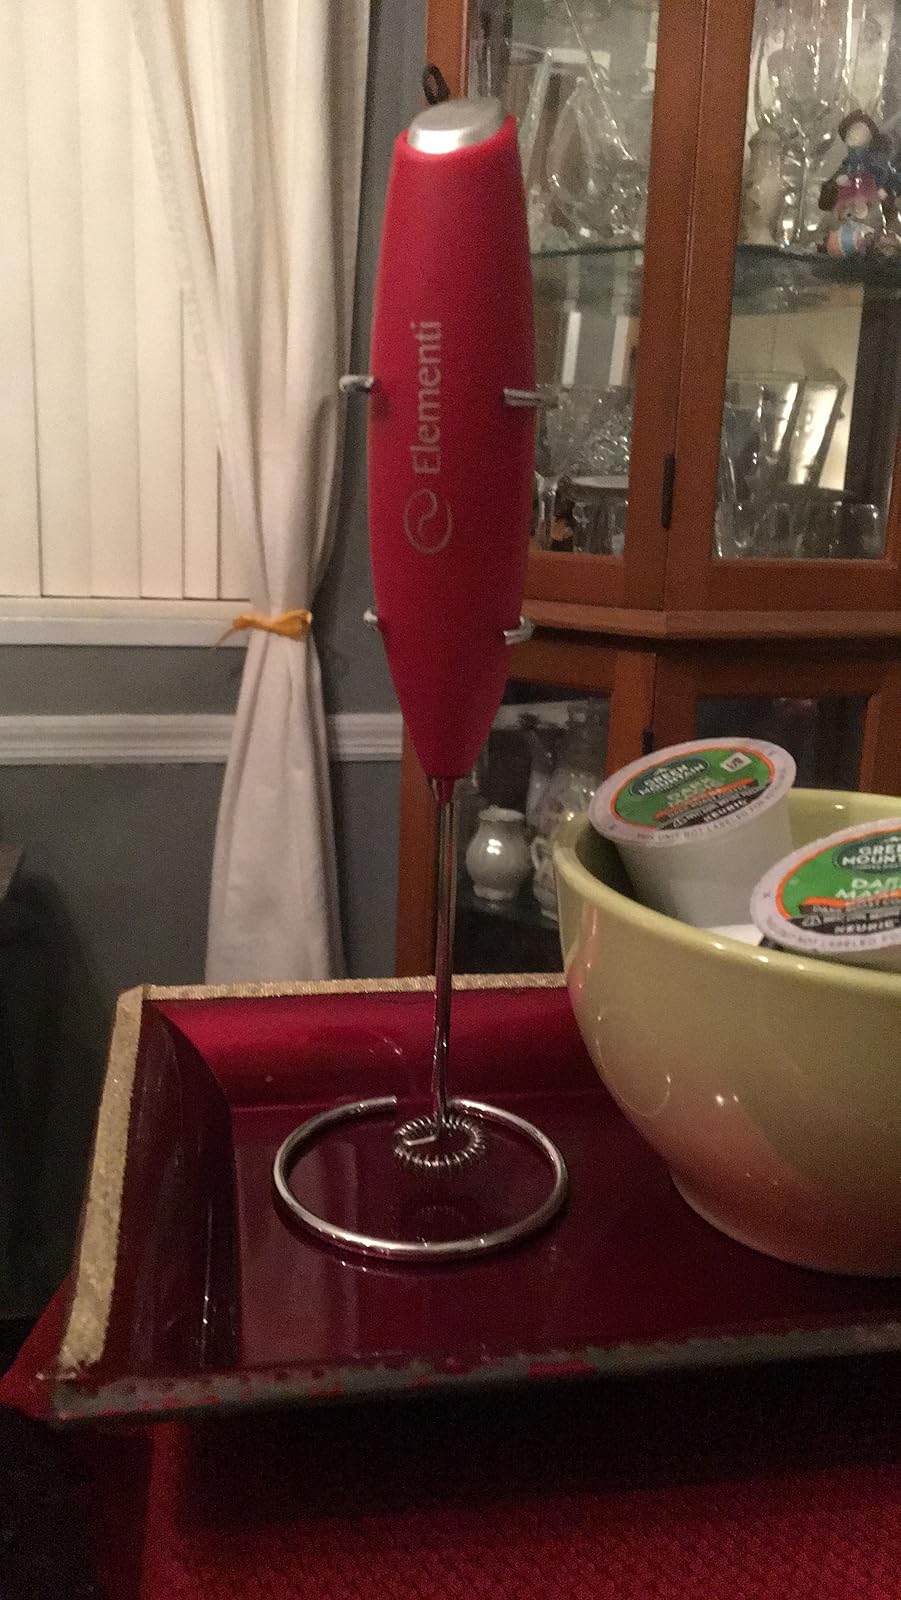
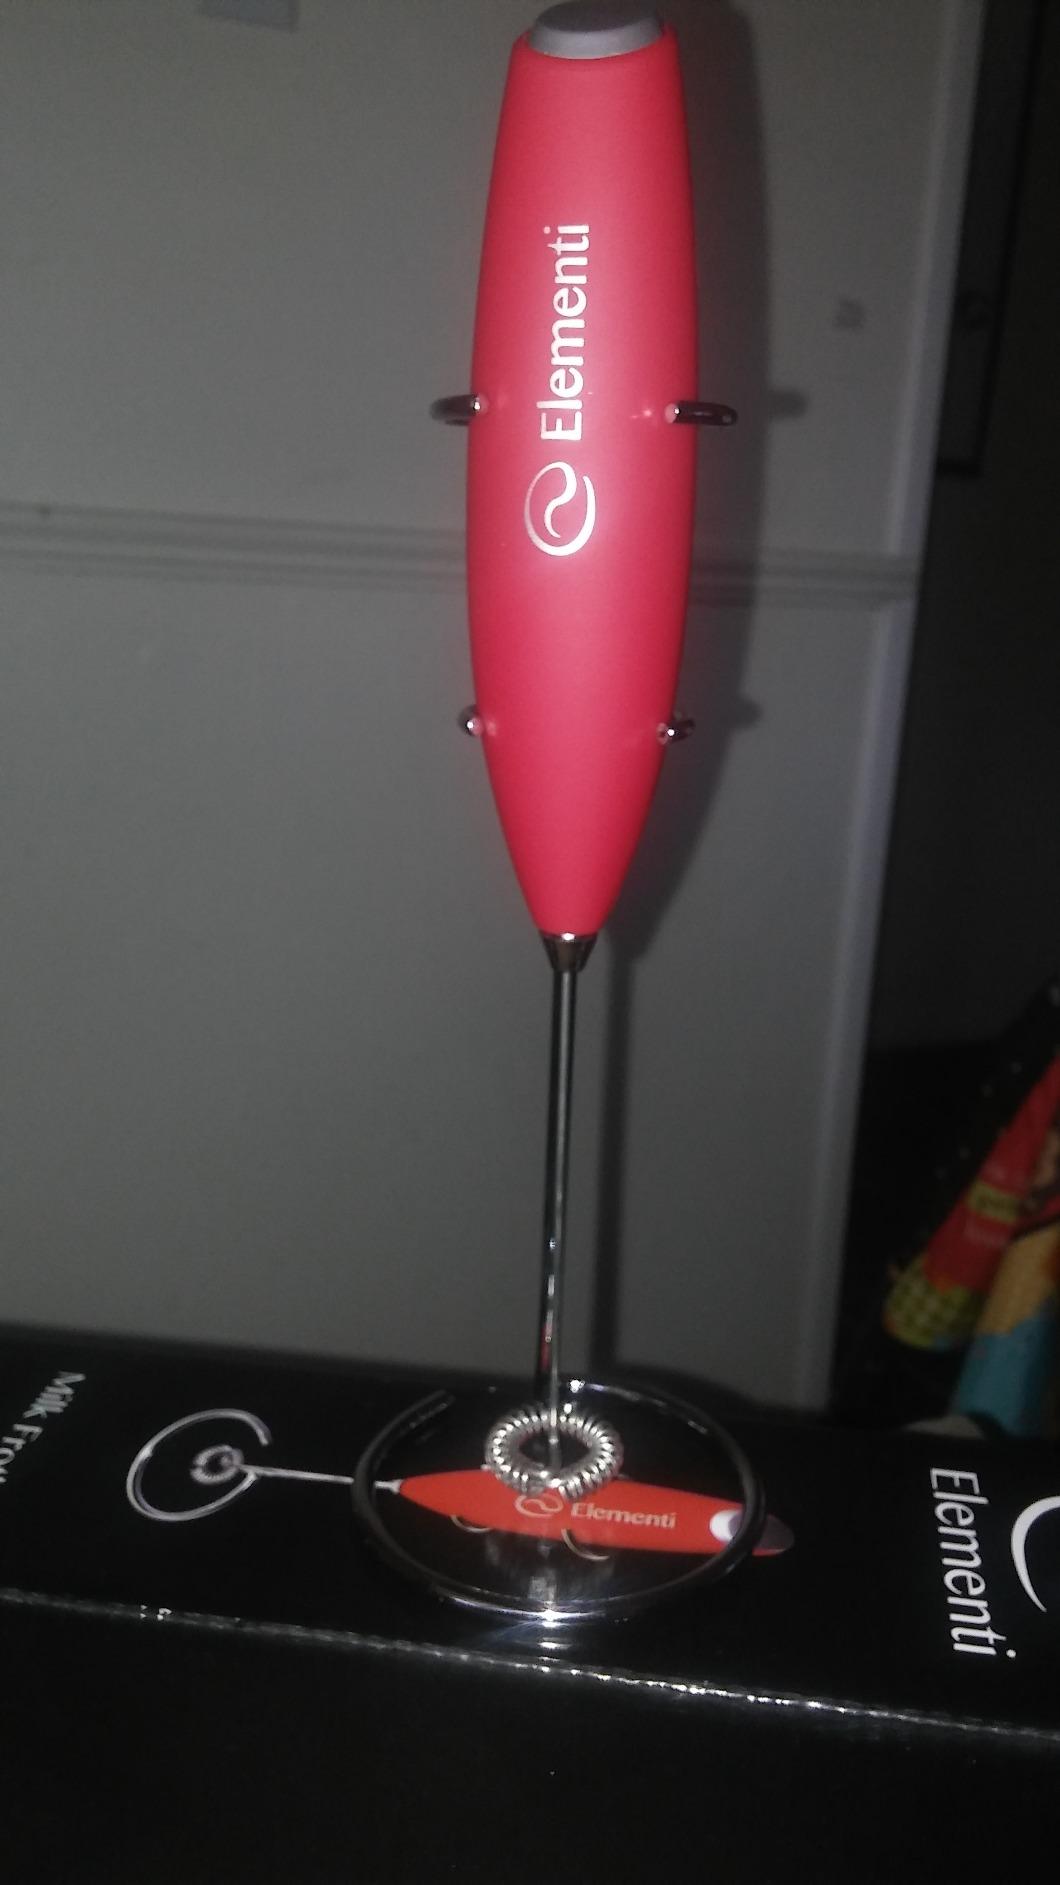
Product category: items_mixer
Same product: yes